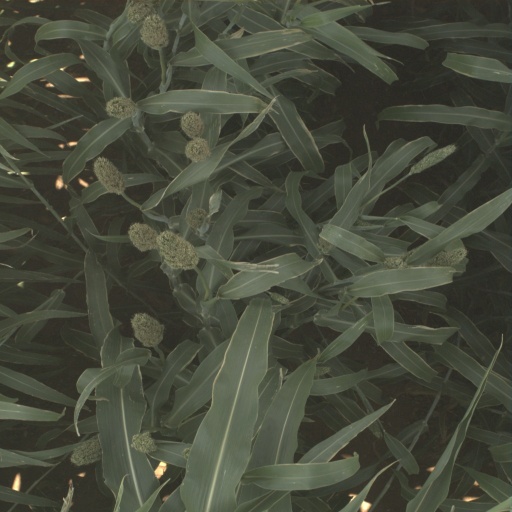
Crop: sorghum